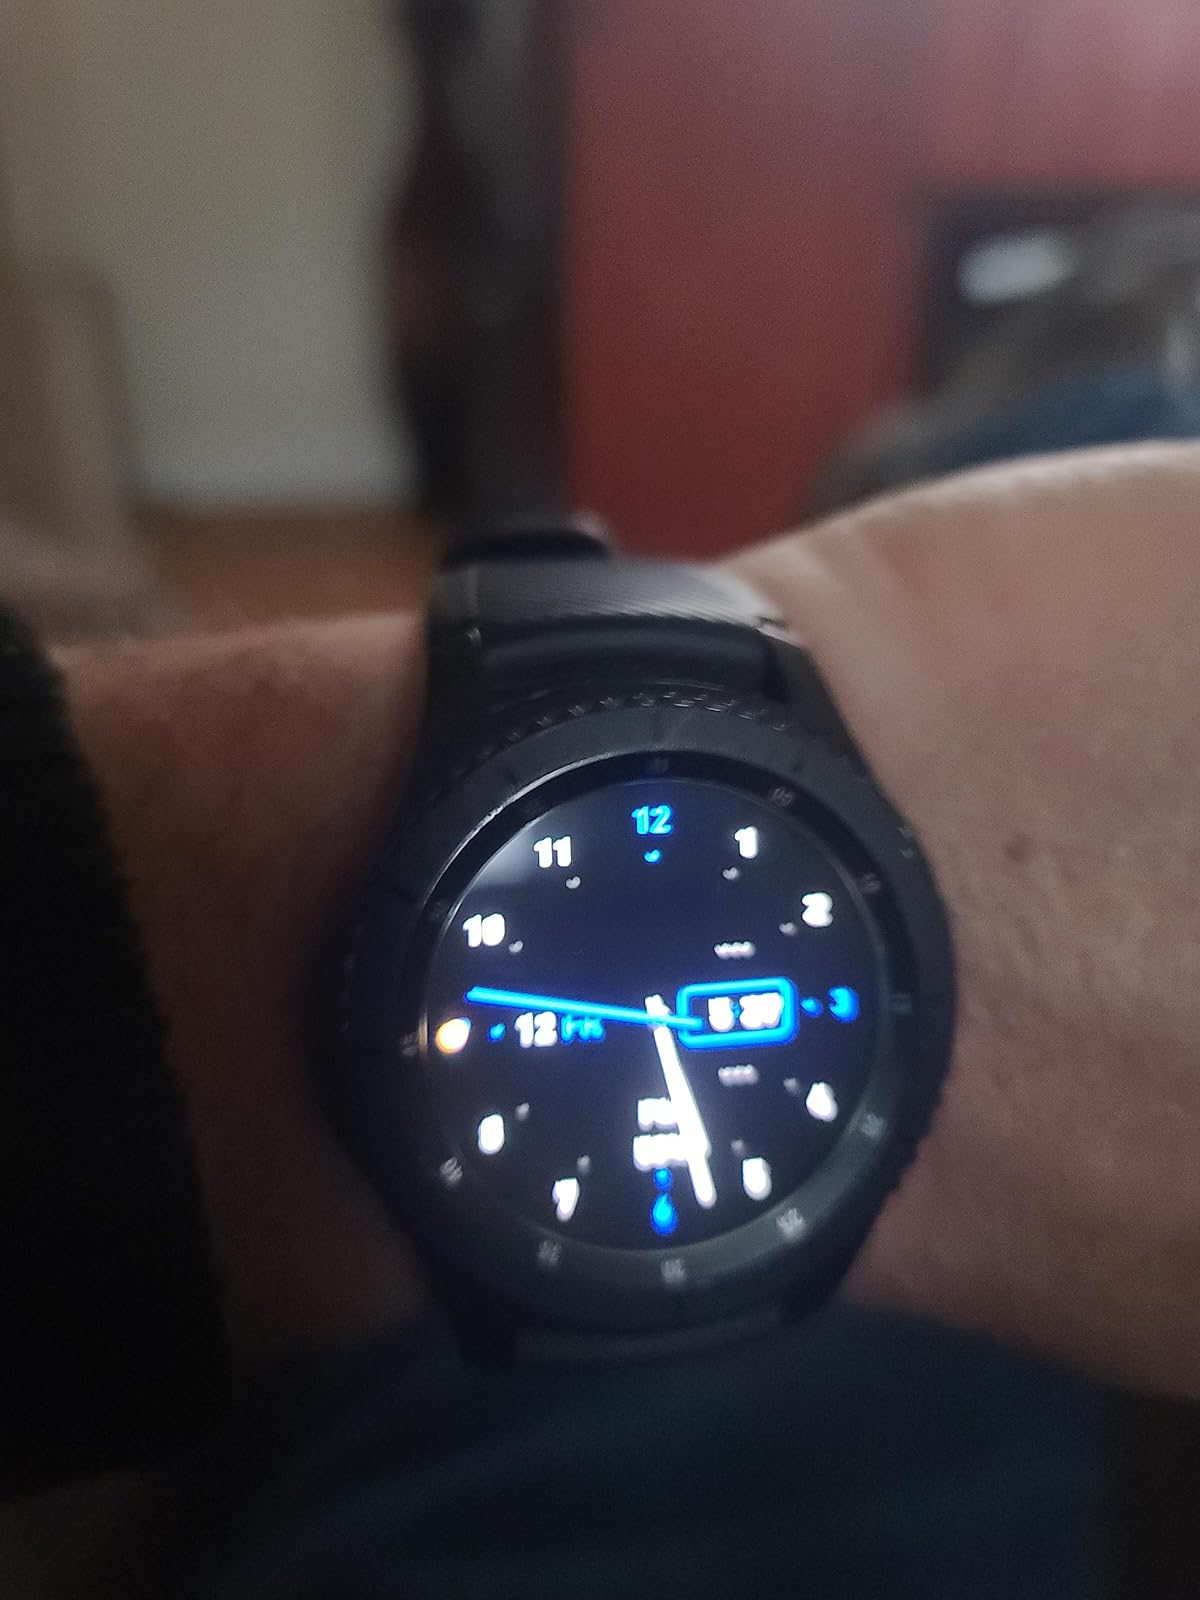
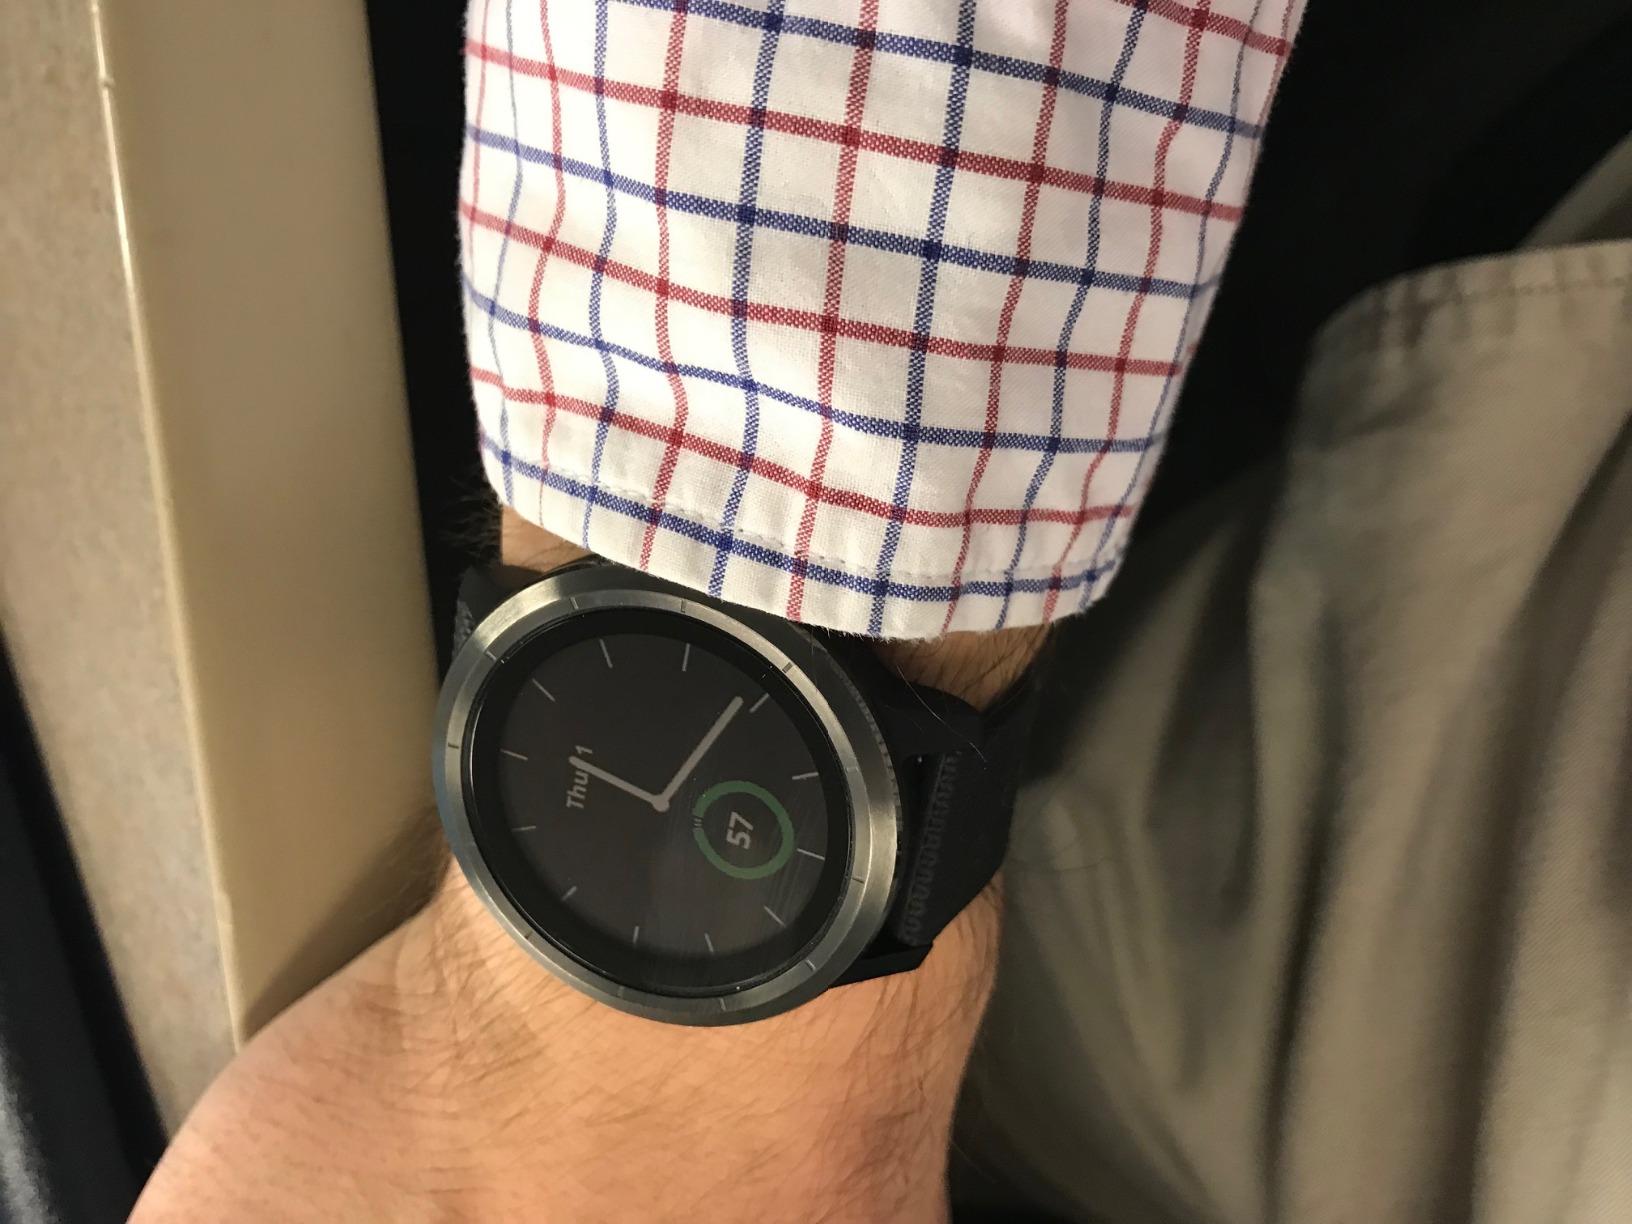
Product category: smartwatch
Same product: no